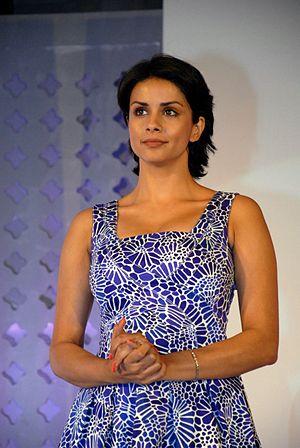
Miss Inde ou Femina Miss India, est un concours de beauté féminin tenu en Inde depuis 1947, destiné aux indiennes. Il est organisé par le magazine indien Femina publié par Bennett, Coleman & Co. Ltd.